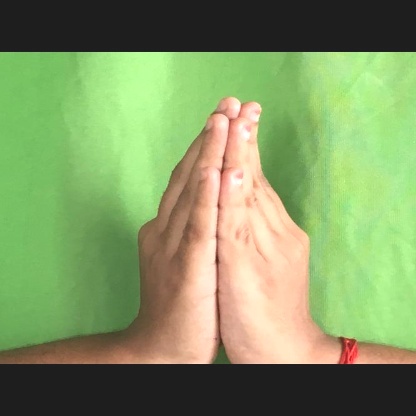
Mudra: Anjali